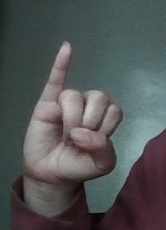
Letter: meem